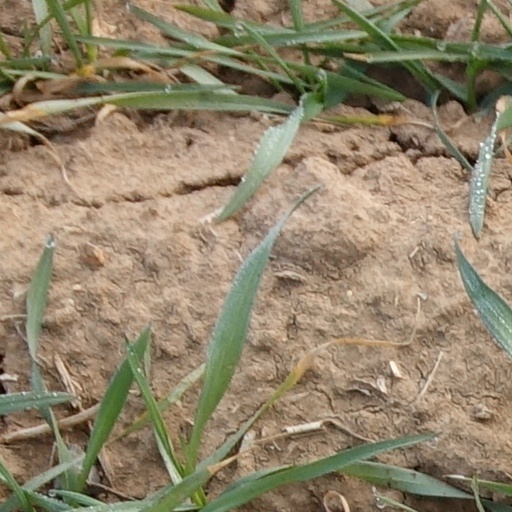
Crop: wheat